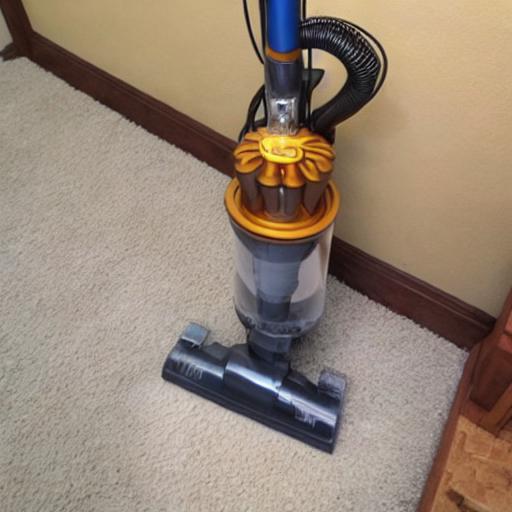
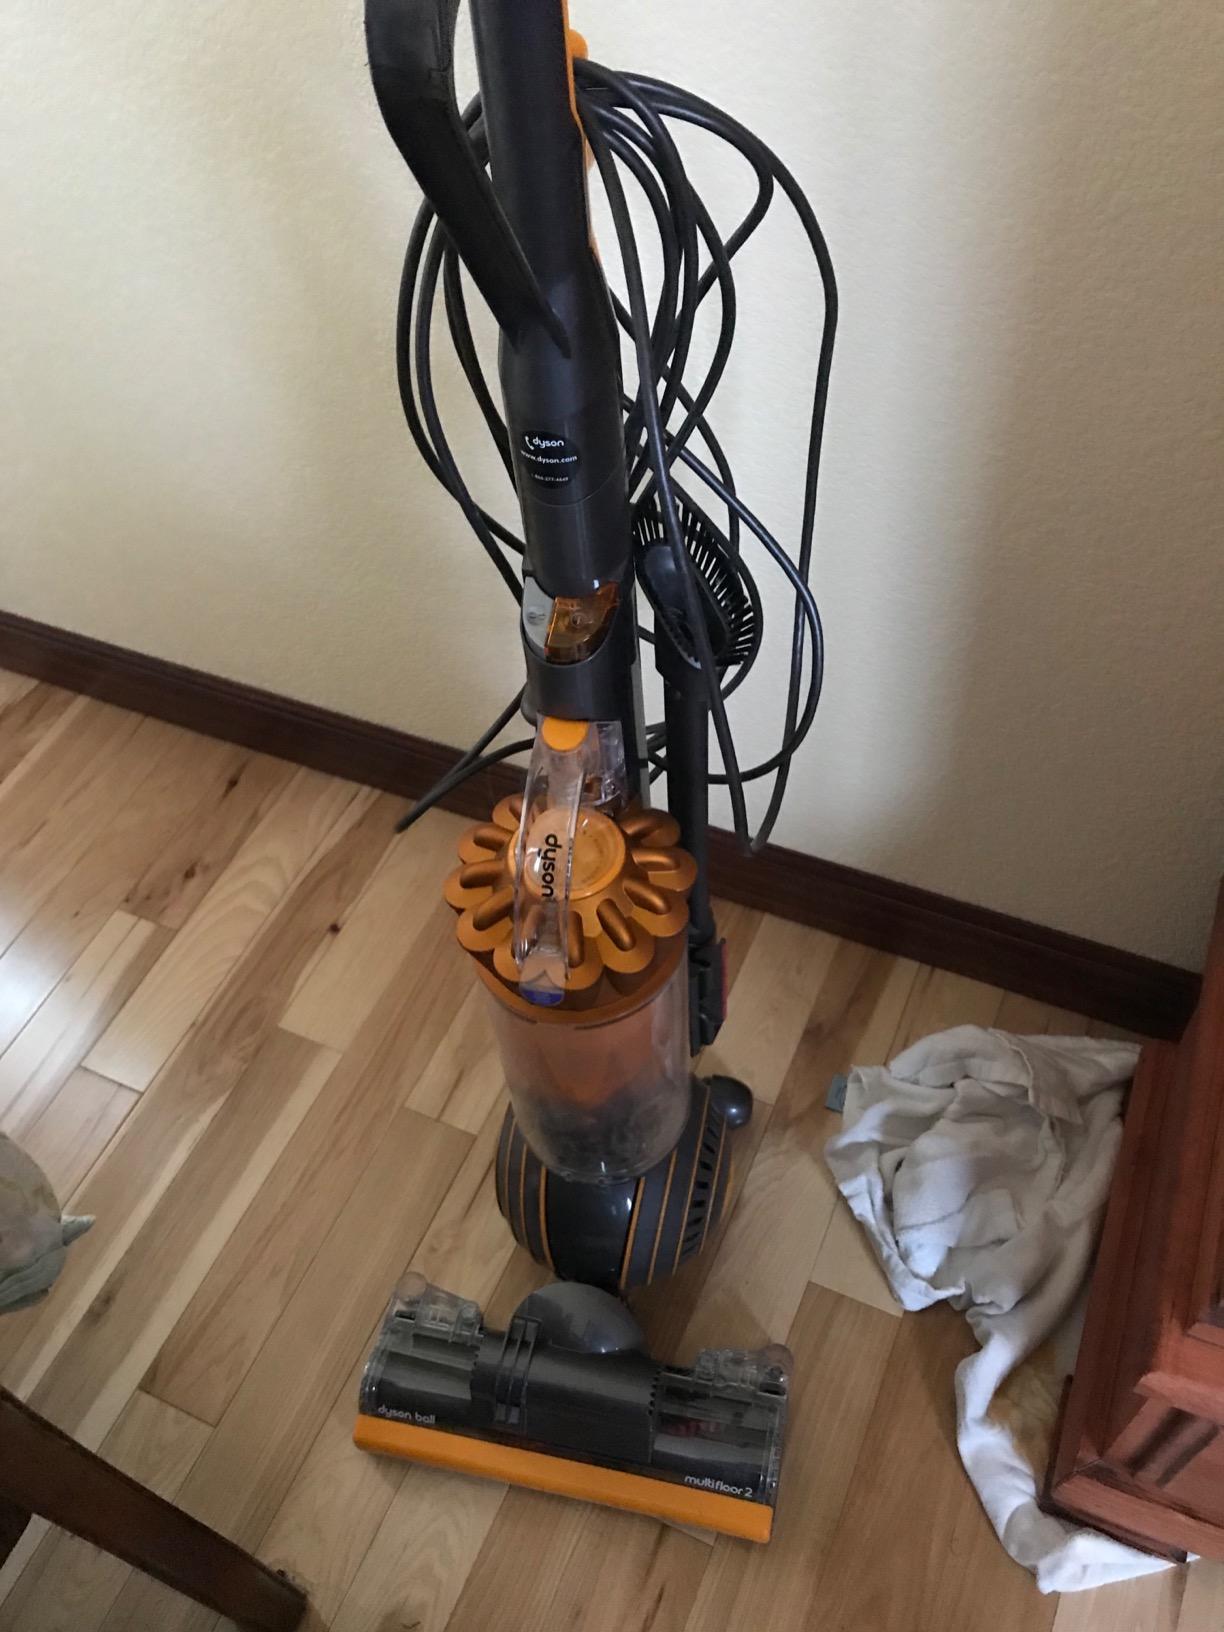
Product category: items_vacuum
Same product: no